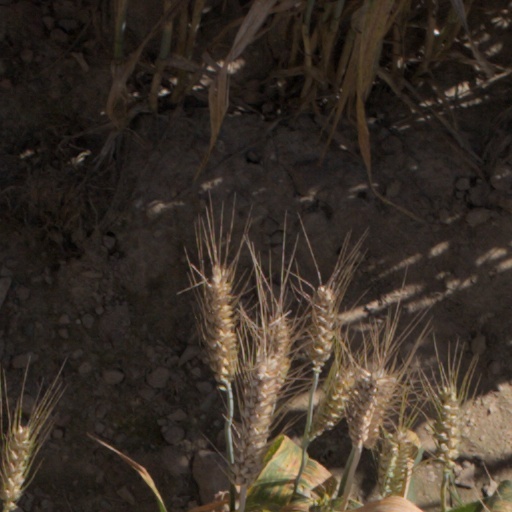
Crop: wheat